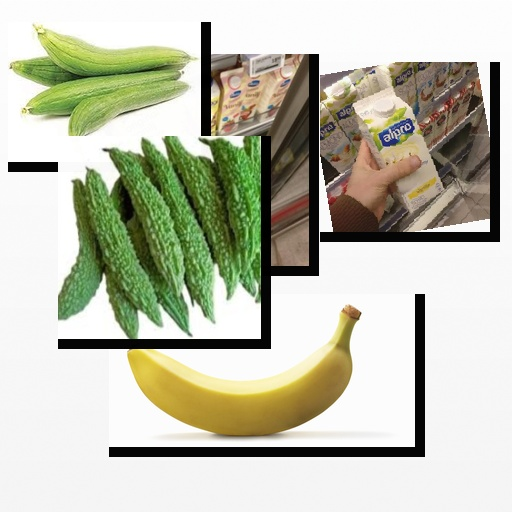
Food items: soyghurt, sponge_gourd, bitter_gourd, strawberry_yoghurt, banana